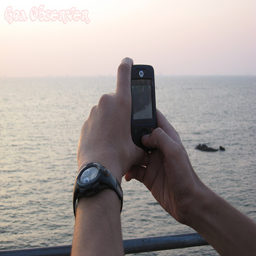
Two hands hold up a black phone toward the sea.
A man's hands holding a cellphone in front of the ocean.
A man leaning against a metal railing over the water taking a picture with his phone.
A person stands near the water and uses a cell phone
A person is taking a picture off the side of a boat.